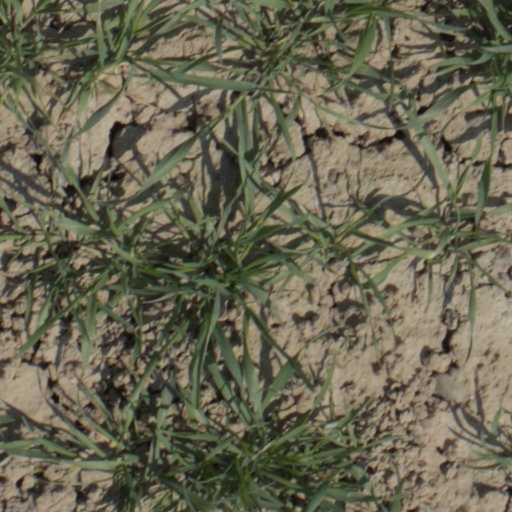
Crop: wheat